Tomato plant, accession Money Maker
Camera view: horizontal (90 deg, fisheye); turntable rotation: 60 degrees
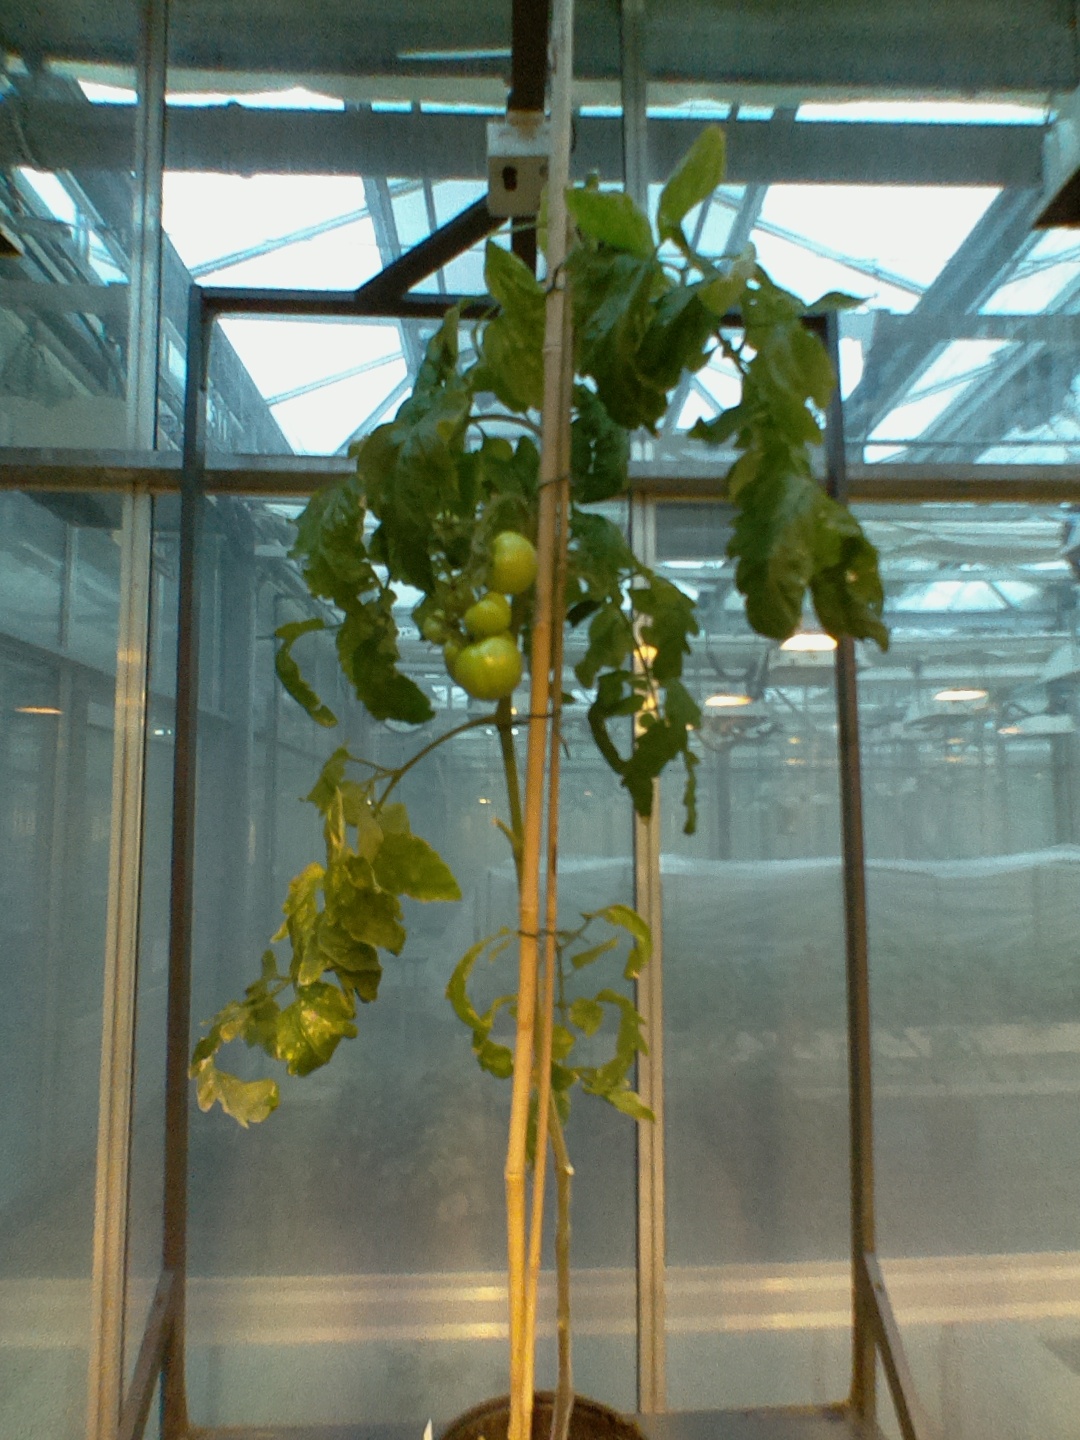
BBCH growth stage 79: 90% -100% of final fruit size